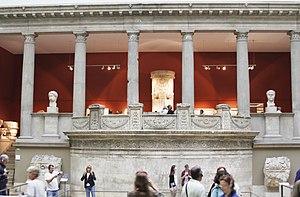
Milet est une ancienne cité grecque d'Ionie. Le site archéologique est situé sur la côte sud-ouest de la Turquie, à quelques kilomètres au nord de Balat, qui a été l'une des capitales du beylicat de Menteşe au XIVᵉ siècle. Le site de Milet est à plus de cinq kilomètres à l'intérieur des terres à cause du comblement de la baie par les alluvions apportées par le Méandre.